TRAPPIST-1

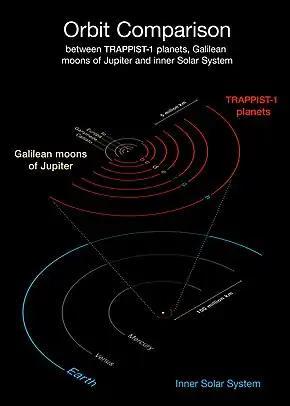

TRAPPIST-1 is orbited by seven planets, designated TRAPPIST-1b, 1c, 1d, 1e, 1f, 1g, and 1h in alphabetic order going out from the star. These planets have orbital periods ranging from 1.5 to 19 days, at distances of 0.011–0.059 astronomical units (1.7–8.9 million km).